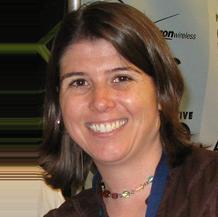
Age: 31